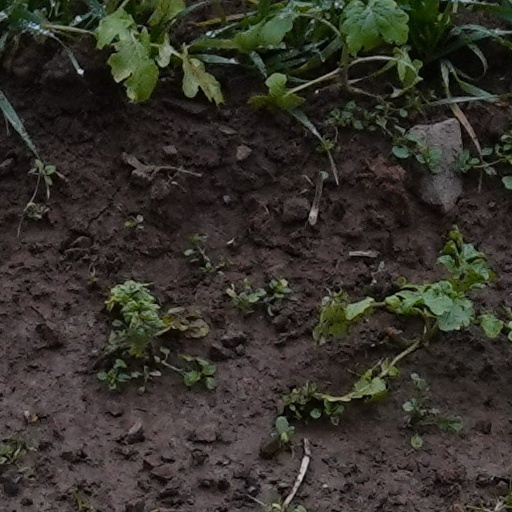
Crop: wheat